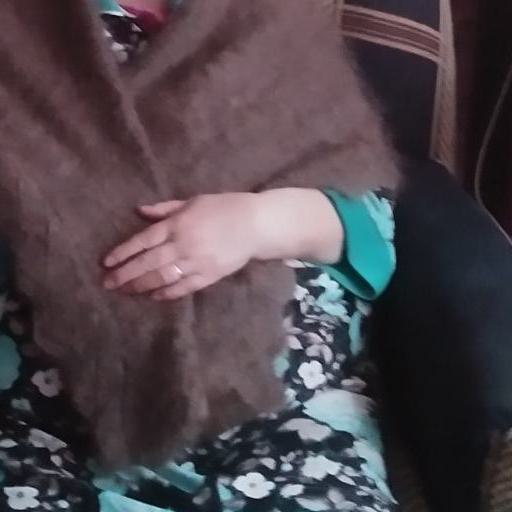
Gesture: no_gesture